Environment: real
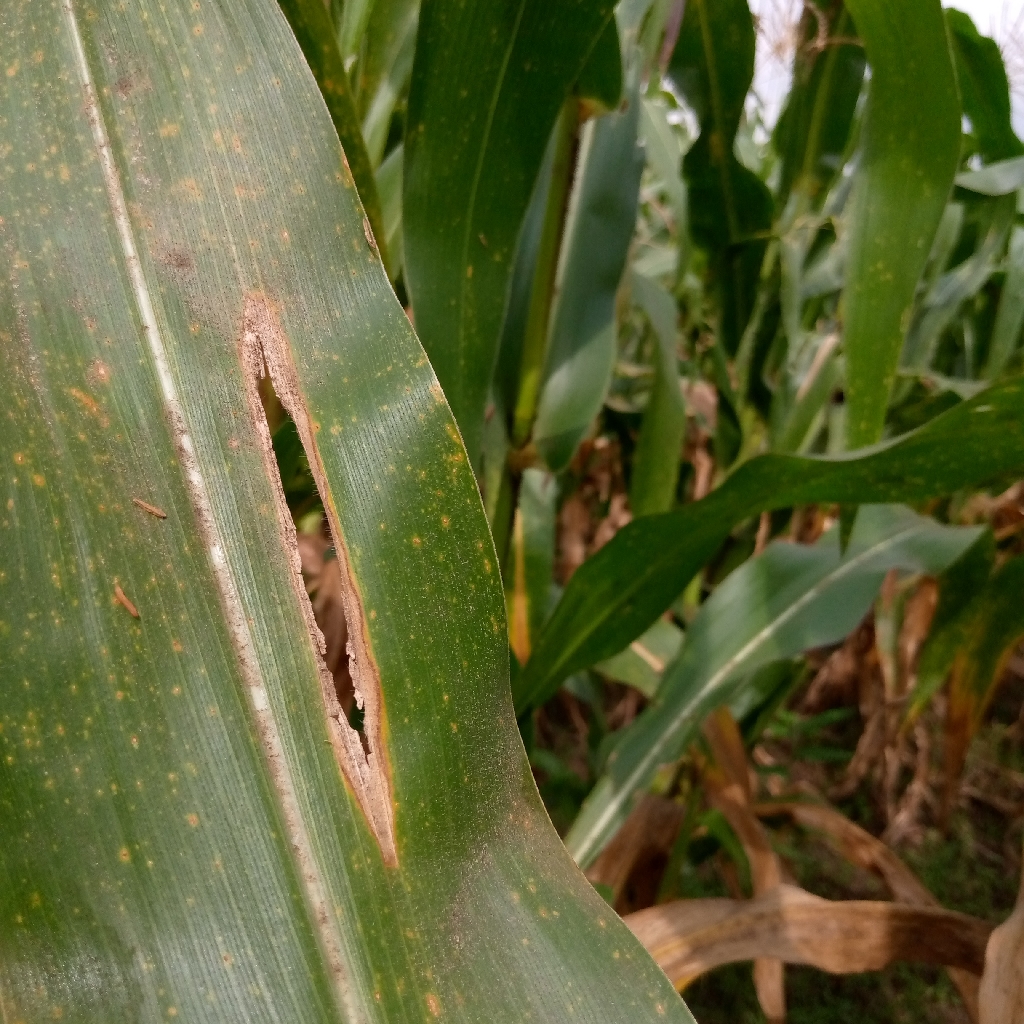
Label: northern_corn_leaf_blight